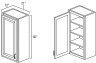
Navy Blue Shaker 21" x 30" Wall Cabinet
Standard Features n n Solid Hardwood Doors and Face Frames n Cabinet boxes are 1/2" plywood n Cabinet box and shelves stained to match n 3/4" plywood shelves n European Concealed Hinges n Soft Close Hinges n Full Overlay Doors n
Brand: Jarlin Cabinetry
Category: Furniture > Cabinets & Storage > Kitchen Cabinets